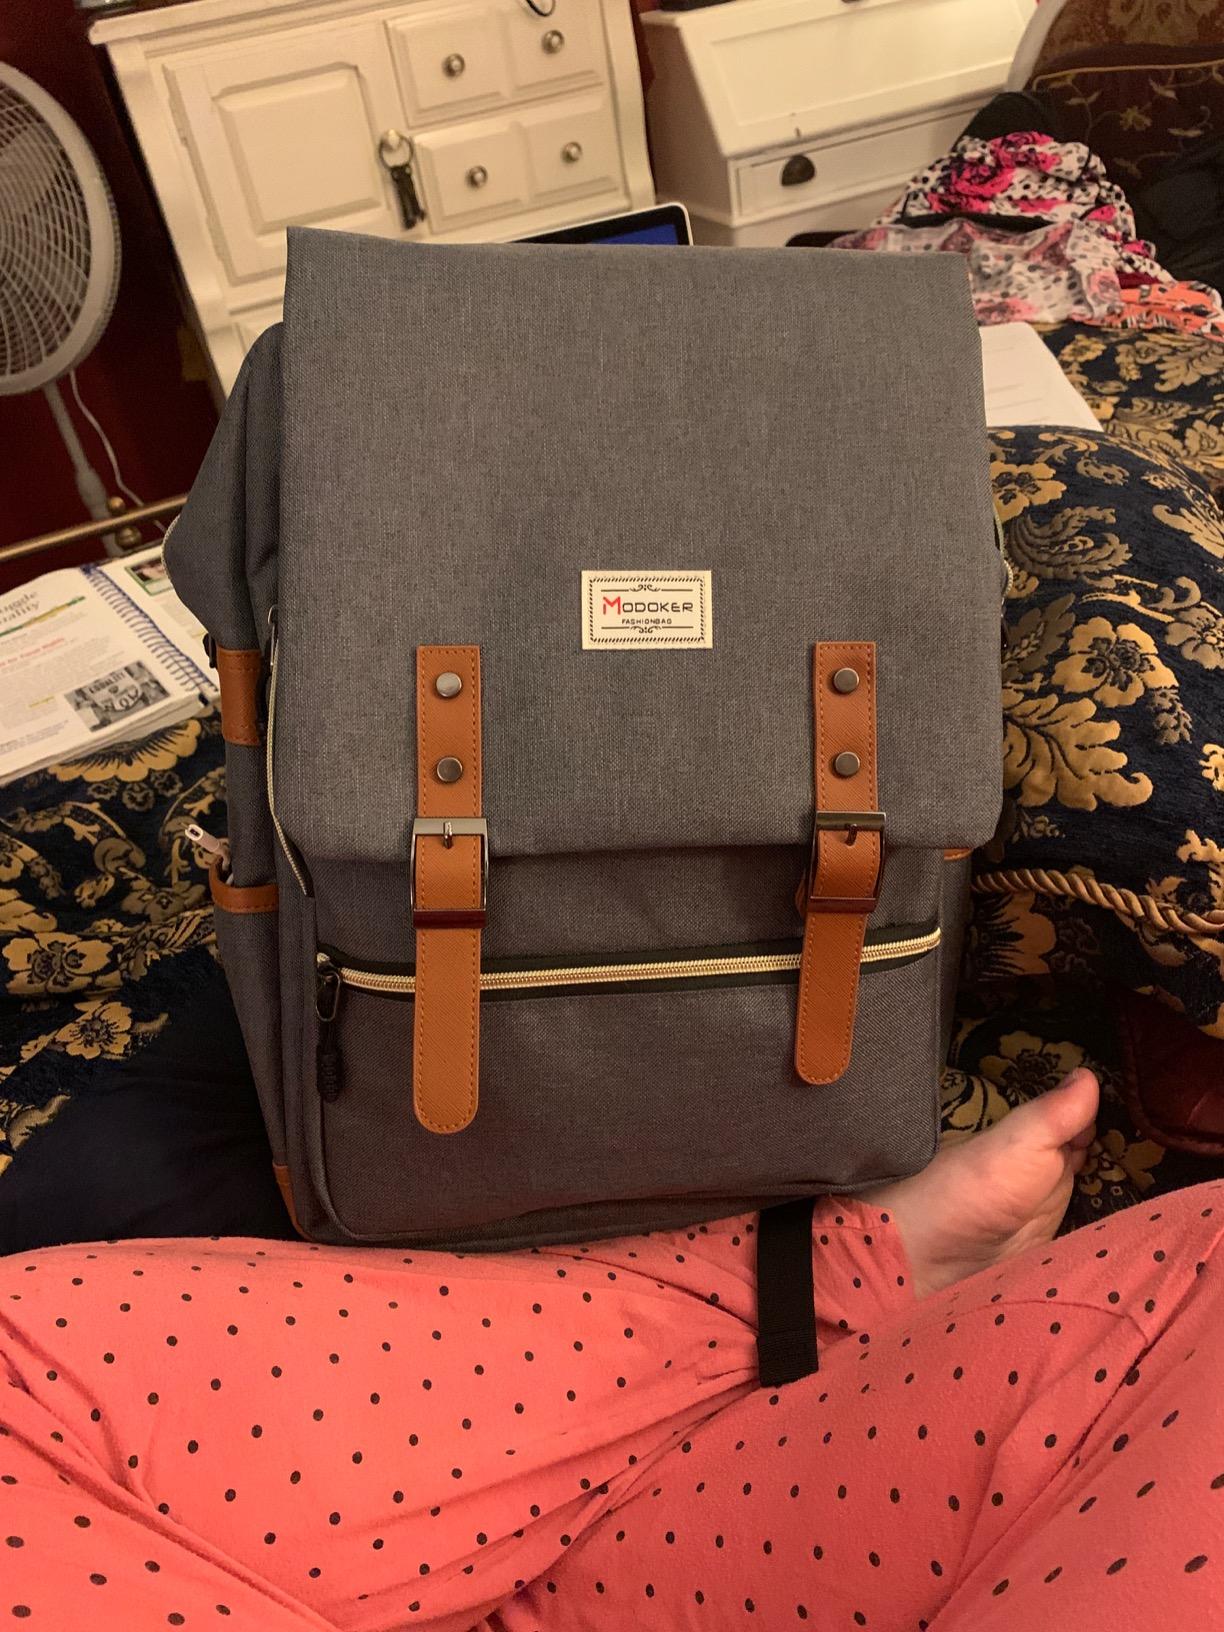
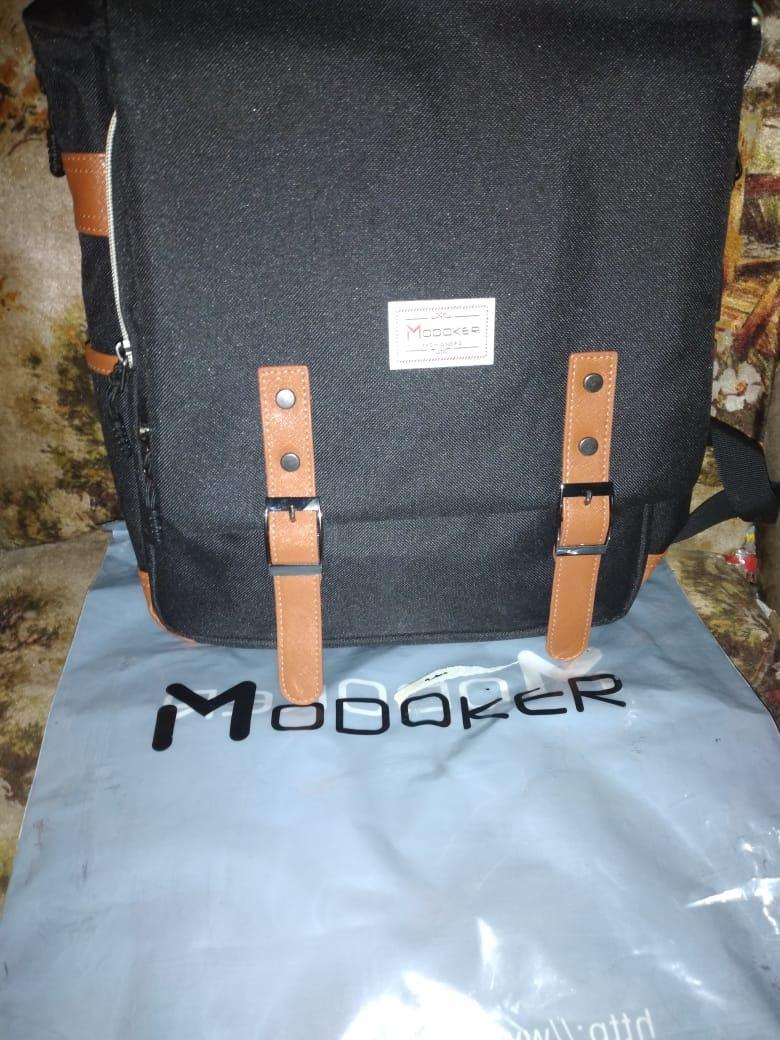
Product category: bag
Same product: no